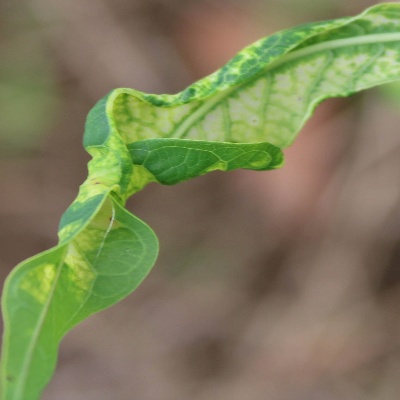
Crop: Cassava
Condition: mosaic